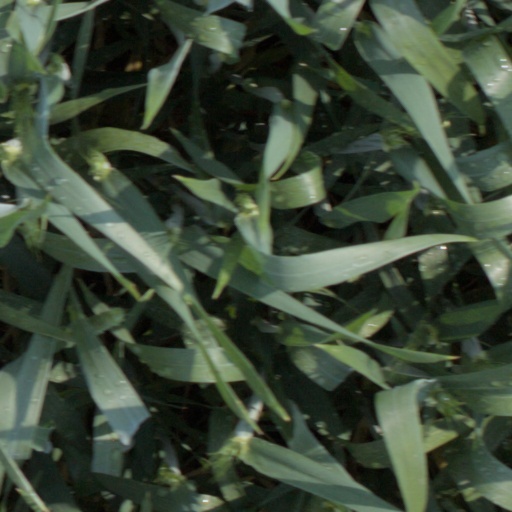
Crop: wheat